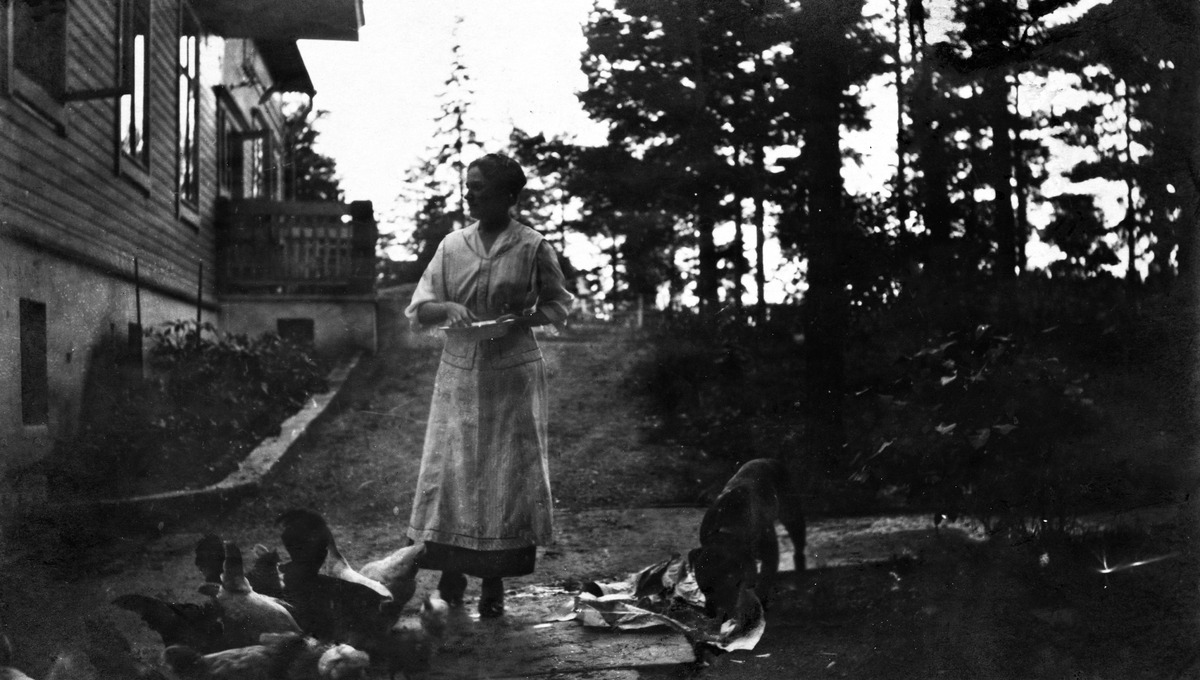
Nainen ruokkiii asuintalon pihalla kanoja ja koiraa torilta palattuaan
sisällön kuvaus: Nainen ruokkiii asuintalon pihalla kanoja ja koiraa torilta palattuaan. mustavalkoinen
Ajankohta: kuvausaika 1910 -luku?
Paikka: Suomi, Uusimaa, Helsinki, Kulosaari Helsinki, Helsinki
Aiheet: asuinrakennukset, puurakennukset, pihat, istutukset, esiliinat, kotieläimet, siipikarja, kana, koira, ruokinta, kesä